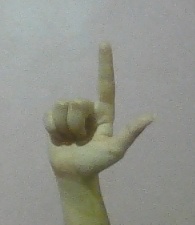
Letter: laam